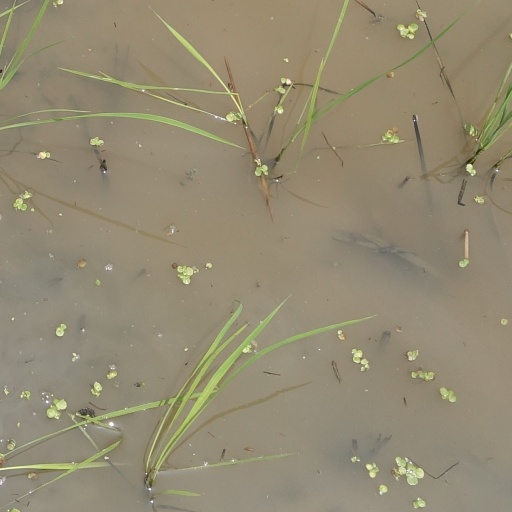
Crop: rice